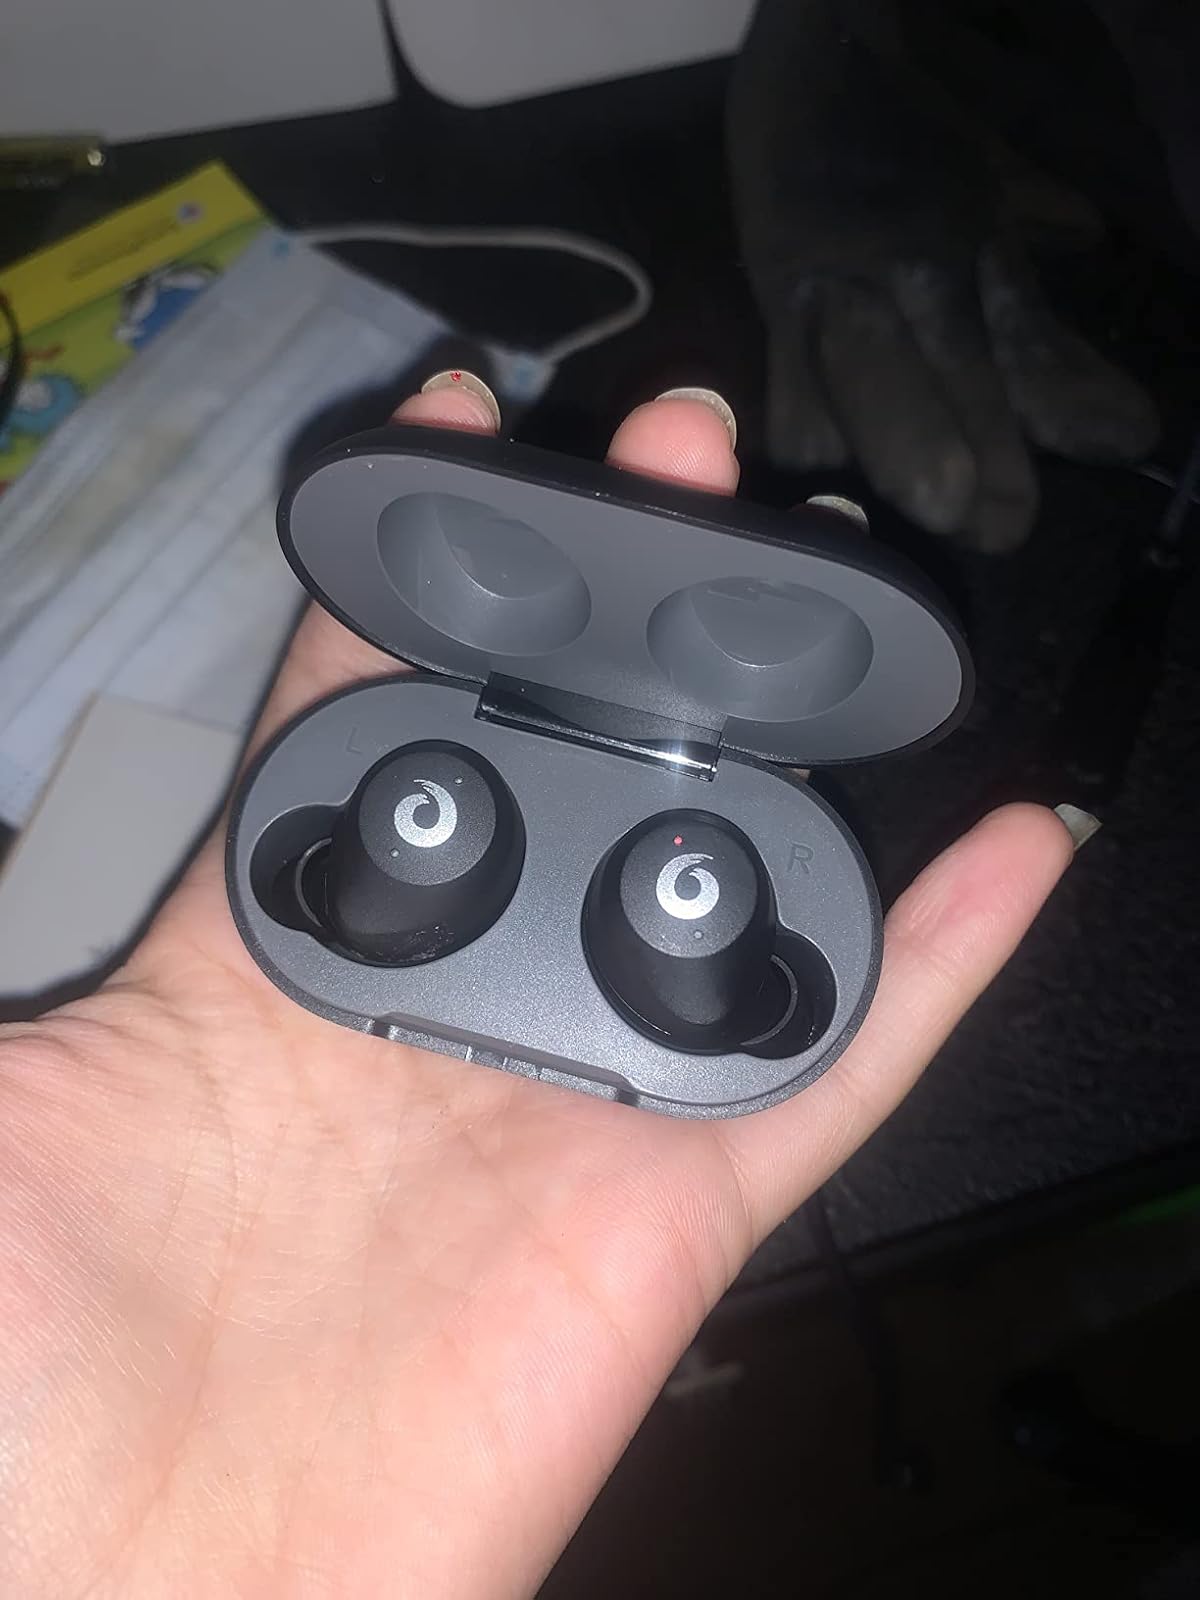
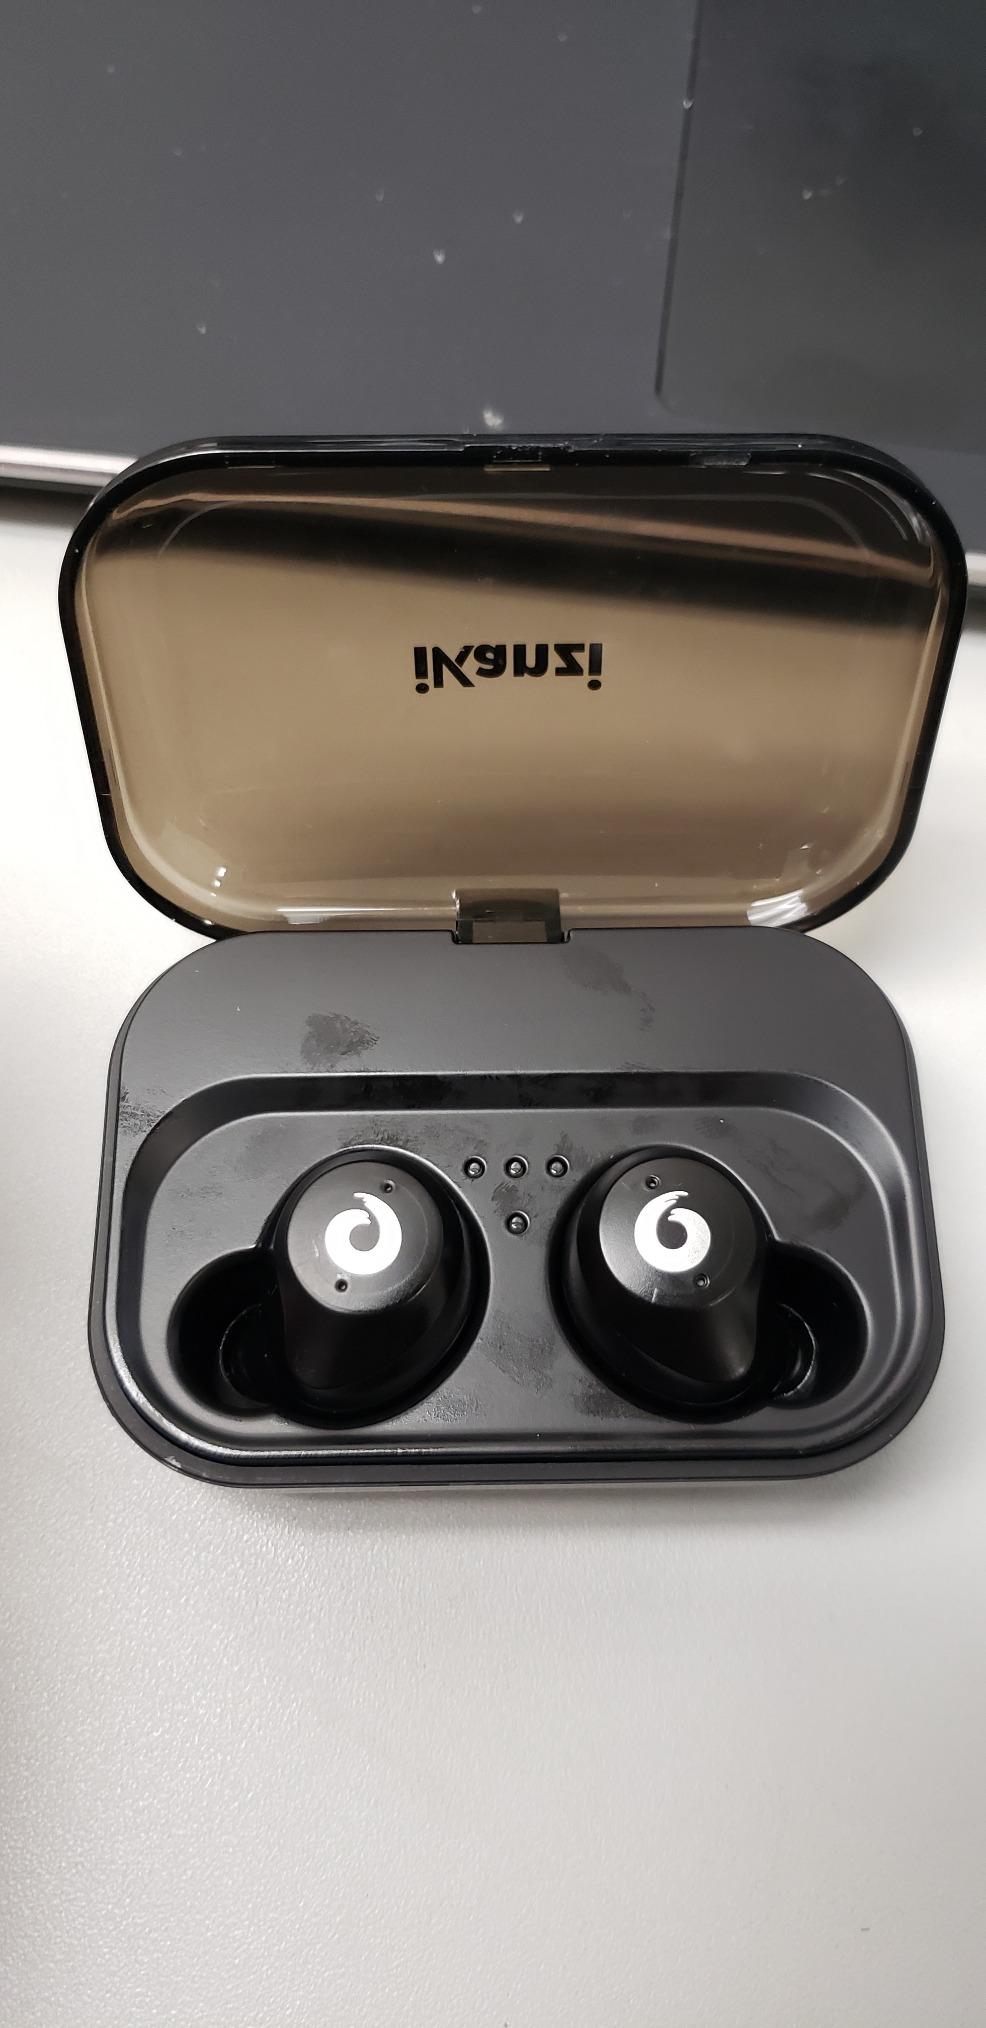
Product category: earbuds
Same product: no